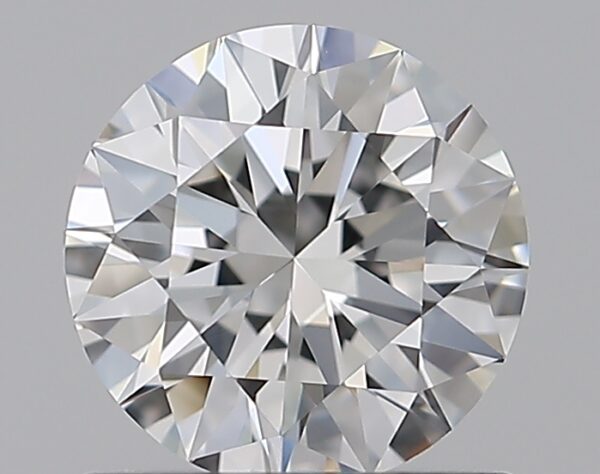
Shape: round
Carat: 0.9
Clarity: VVS1
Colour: F
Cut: EX
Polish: EX
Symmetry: EX
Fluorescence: N
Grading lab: GIA
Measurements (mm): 6.21 x 6.25 x 3.8